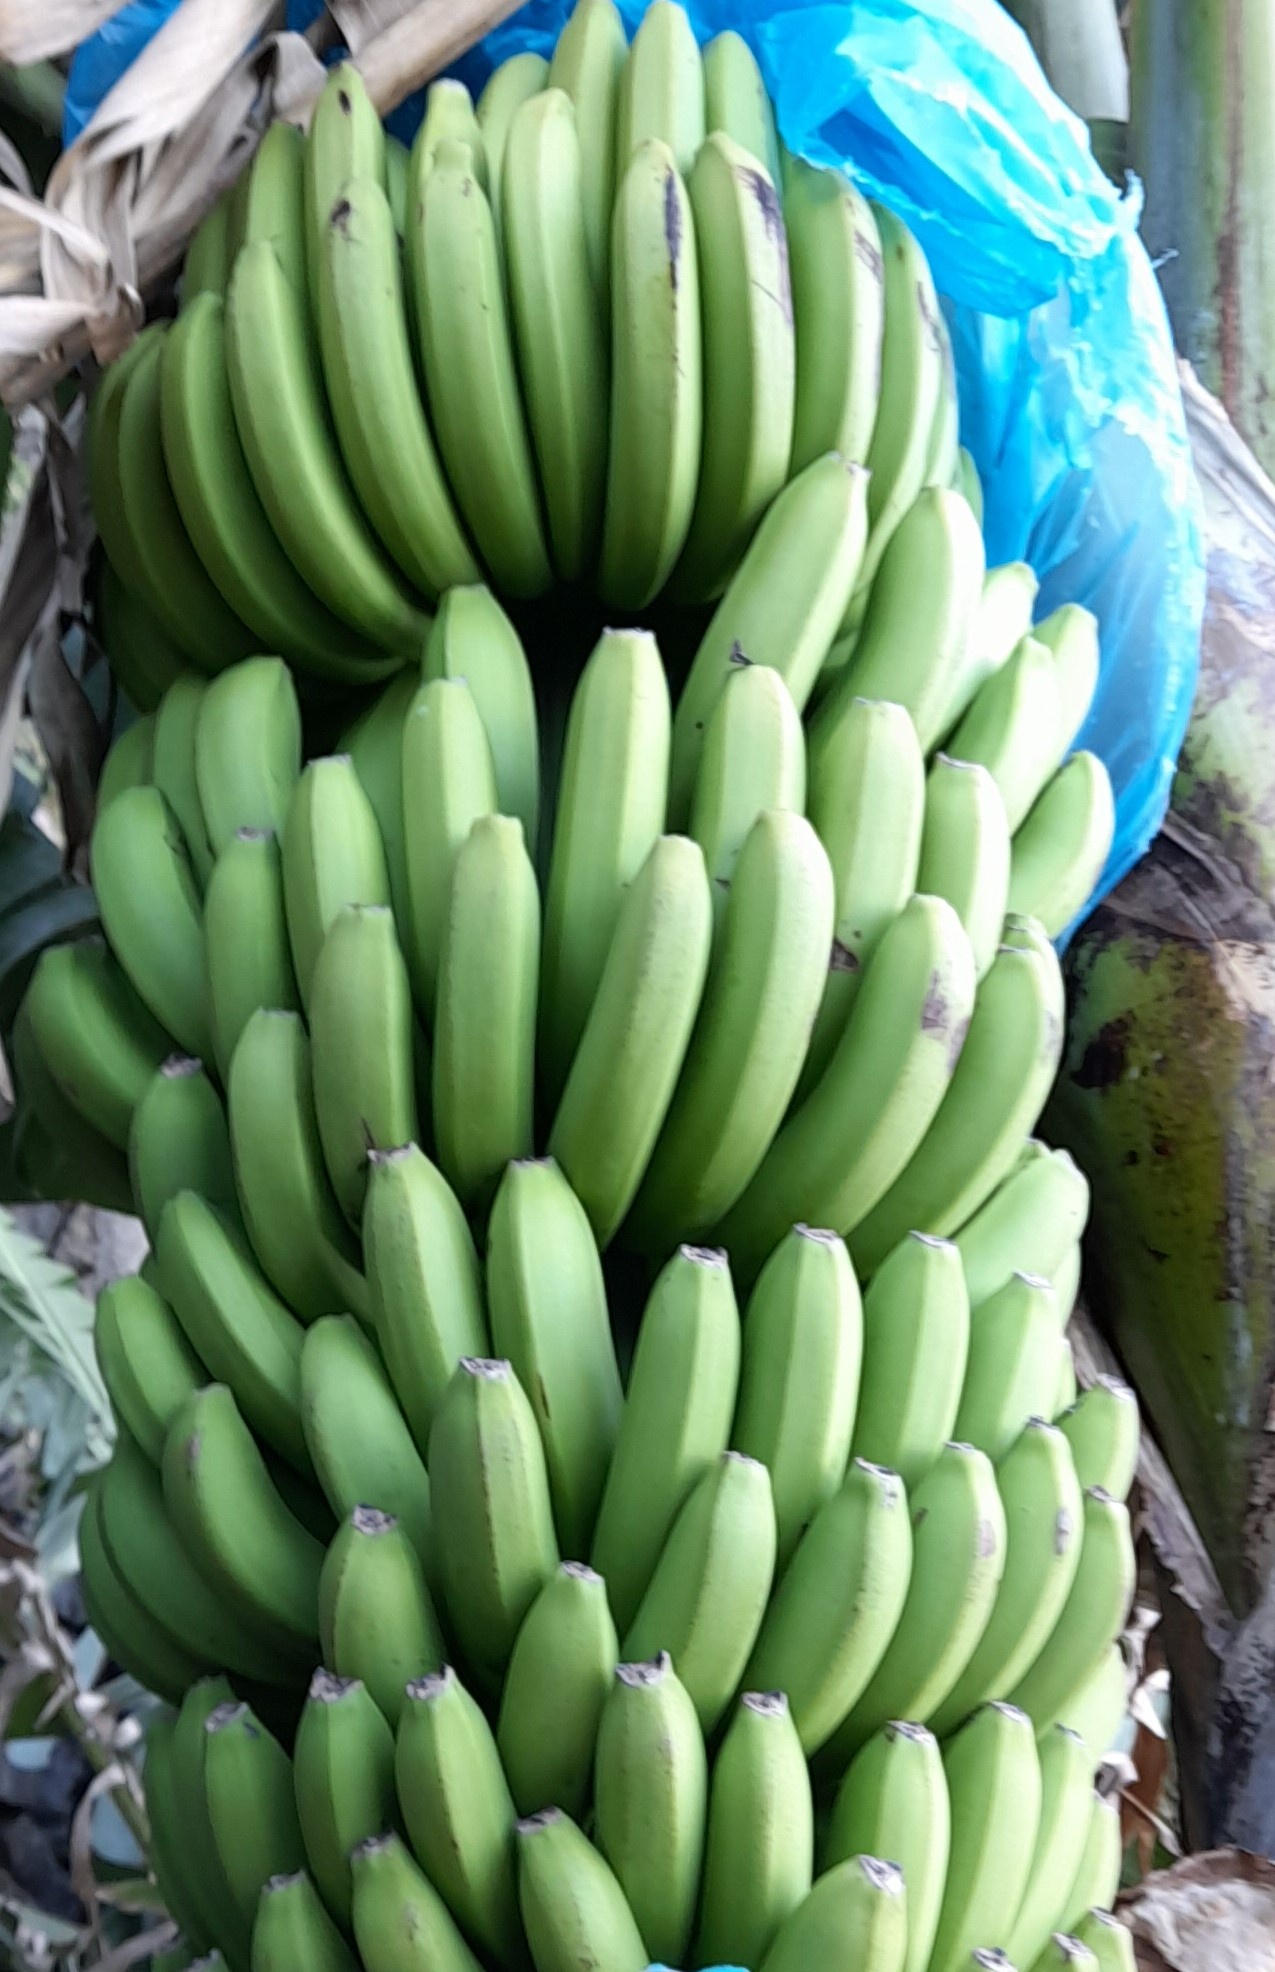
Label: Cut